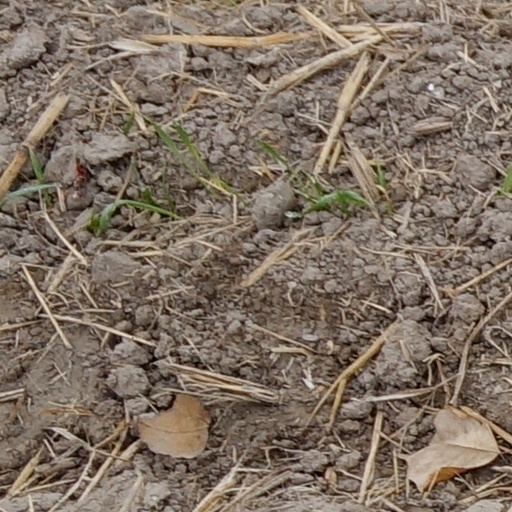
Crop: wheat